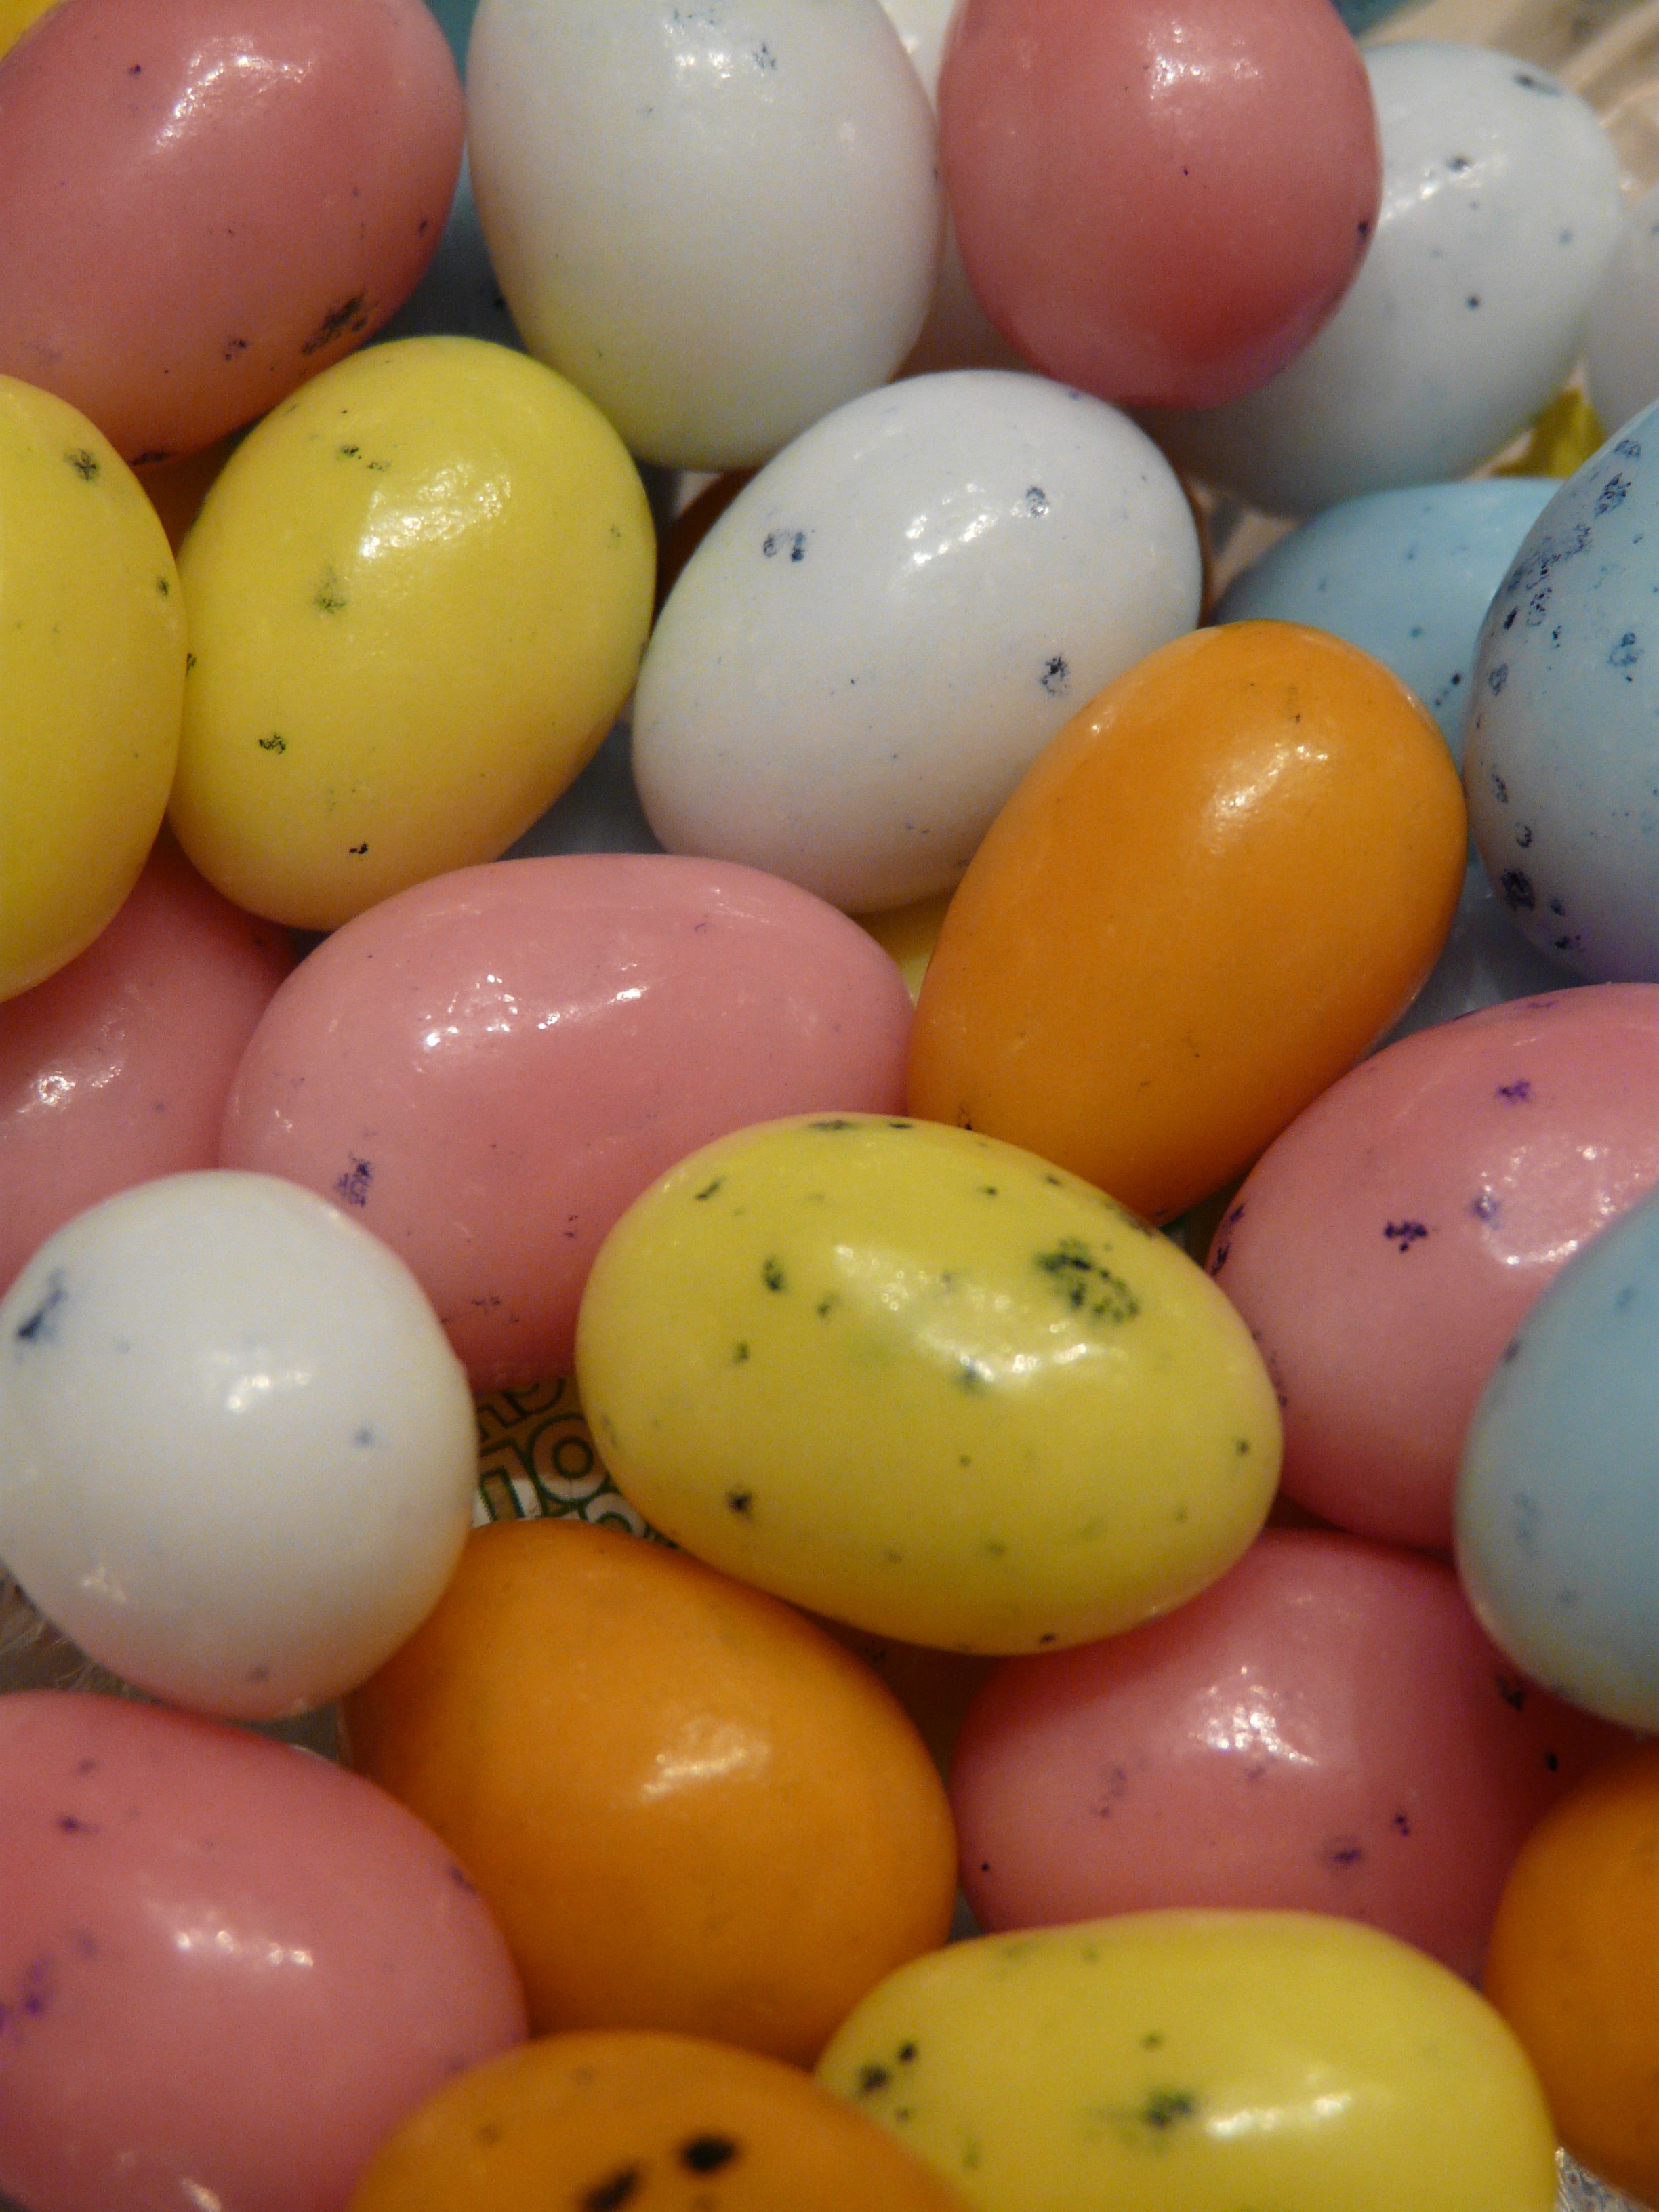
sweet, dish, food, color, colorful, delicious, egg, brand, sugar, easter, sweetness, easter bunny, easter eggs, easter egg, sugar eggs, sugar pellets